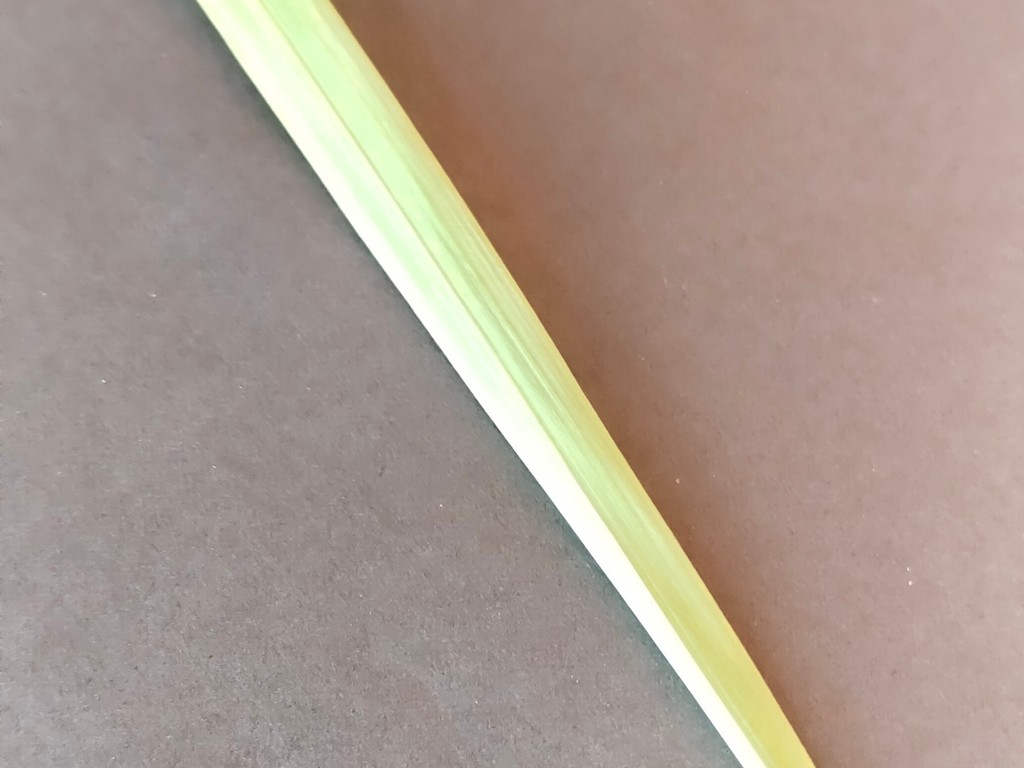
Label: Healthy